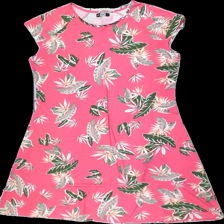
View: front
Type: Dress
Category: Ladies
Brand: Not in the list
Brand text on label: sweetlemon
Colors: Pink, Green, White
Material: 100% polyester
Pattern: Other
Cut: Regular
Size: L
Season: All
Damage location: top left
Damage 2 location: middle left
Damage 3 location: bottom left
Price range: 50-100
Recommended usage: Reuse
Description: rosa klänning med blad på